Charles Morgan (Breconshire MP, born 1736)

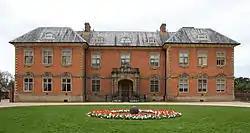
Tredegar House

In 1763, Morgan was returned as Member of Parliament for Brecon, succeeding his elder brother Thomas. He was Bailiff of Brecon in 1768, and a lieutenant in the Foot Guards 1769. That year he accepted the Stewardship of the Manner of East Hendred to succeed his late father in a by-election at Breconshire, which he represented until his death.